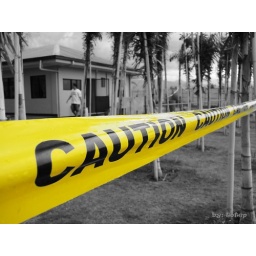
caution by management...these are newly plant trees @ poracay resort...